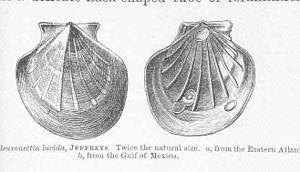
Les fruits de mer sont un nom donné aux animaux invertébrés marins comestibles. Dans l'acception la plus usuelle, il s'agit d'une grande variété d'organismes marins, à l'exception des poissons et des mammifères.